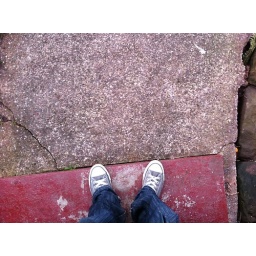
Leaving the house in my third favourite way: the front door